Unconventional computing

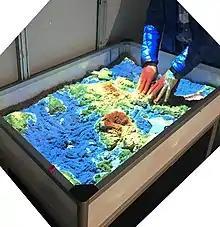
<a href="http%3A//tangible.media.mit.edu/project/sandscape/">SandScape

Tangible computing refers to the use of physical objects as user interfaces for interacting with digital information. This approach aims to take advantage of the human ability to grasp and manipulate physical objects in order to facilitate collaboration, learning, and design. Characteristics of tangible user interfaces include the coupling of physical representations to underlying digital information and the embodiment of mechanisms for interactive control. There are five defining properties of tangible user interfaces, including the ability to multiplex both input and output in space, concurrent access and manipulation of interface components, strong specific devices, spatially aware computational devices, and spatial reconfigurability of devices.